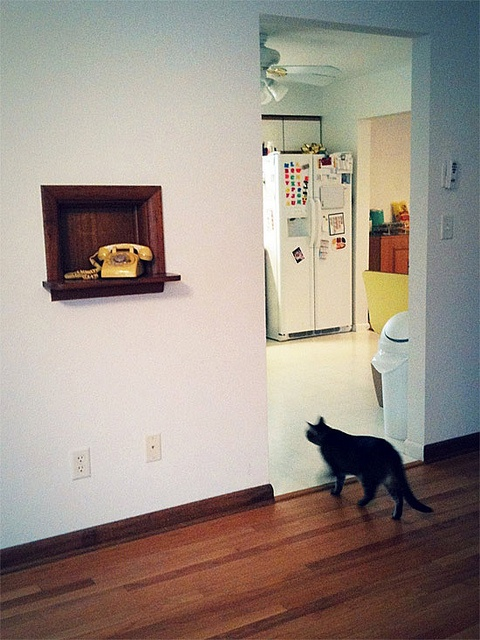
A black cat walking from a different room into the kitchen.
A black cat is walking into the kitchen.
A cat walking into a kitchen with a phone and fridge visible.
a black cat walking into a kitchen
A cat that is walking into a kitchen.